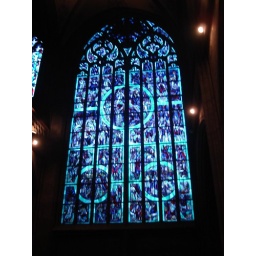
My favorite stained glass window in the cathedral.